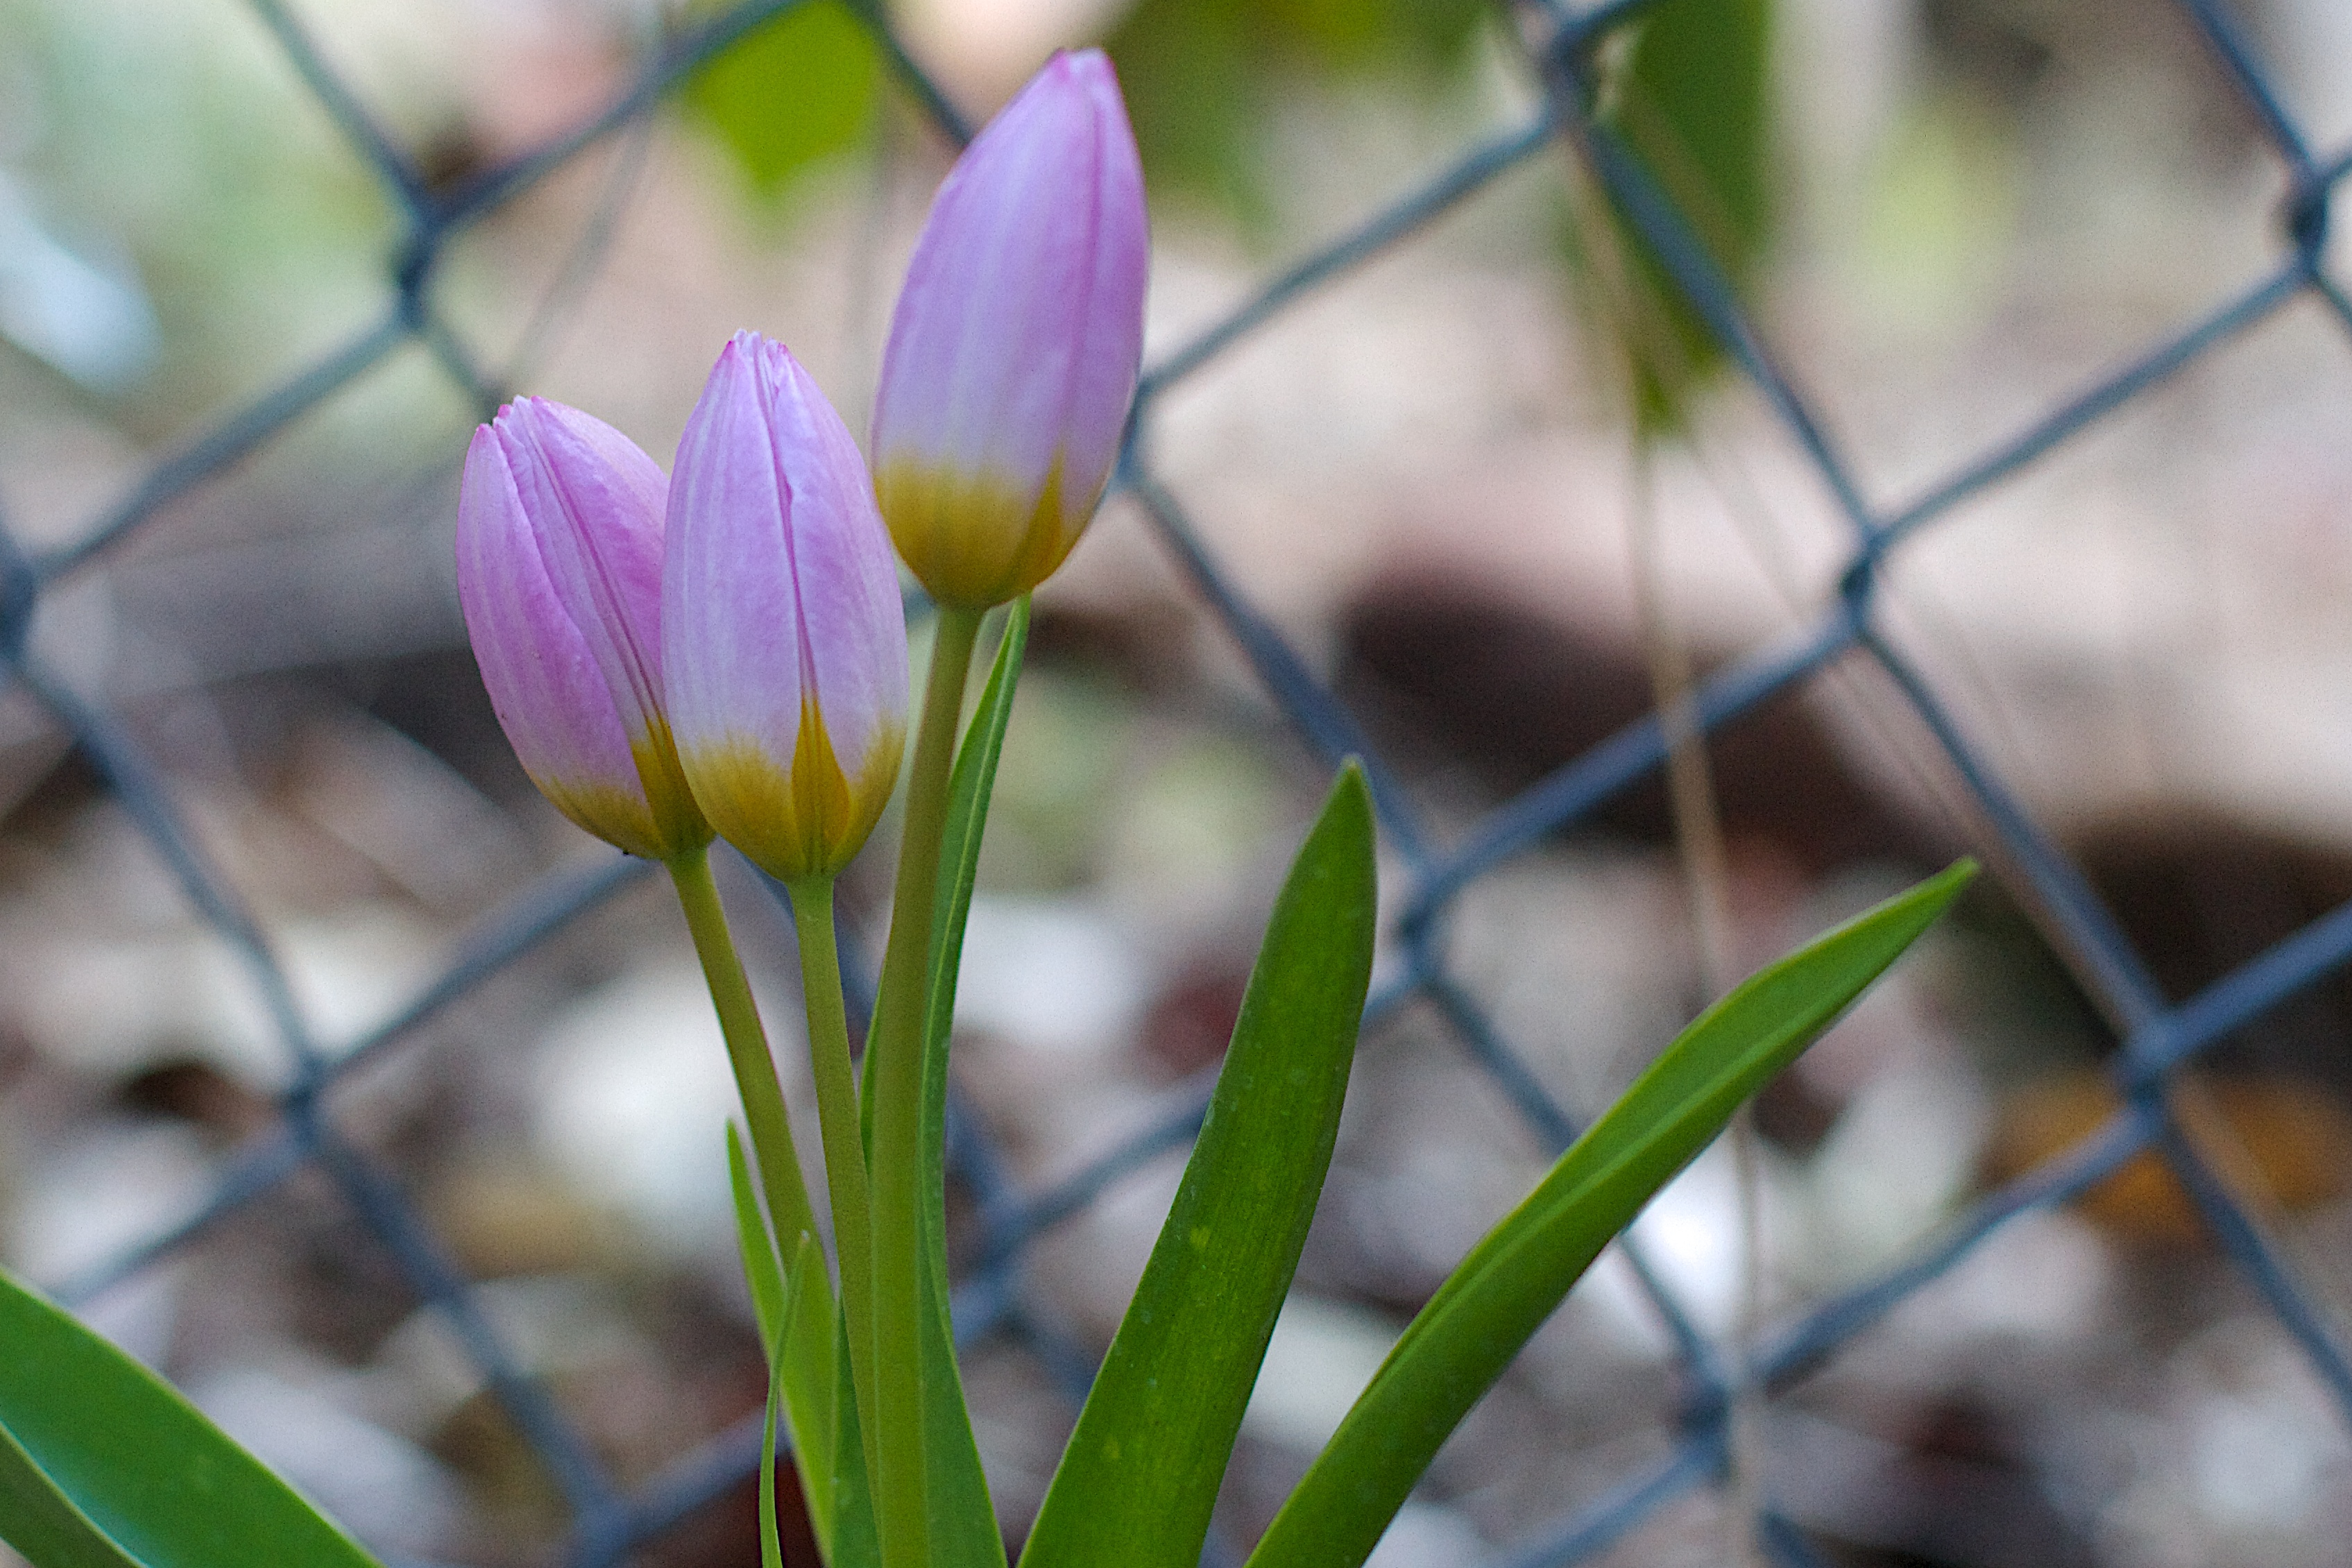
blossom, plant, flower, petal, tulip, botany, flora, wildflower, close up, crocus, macro photography, flowering plant, plant stem, land plant